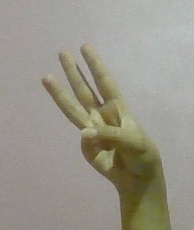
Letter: thaa